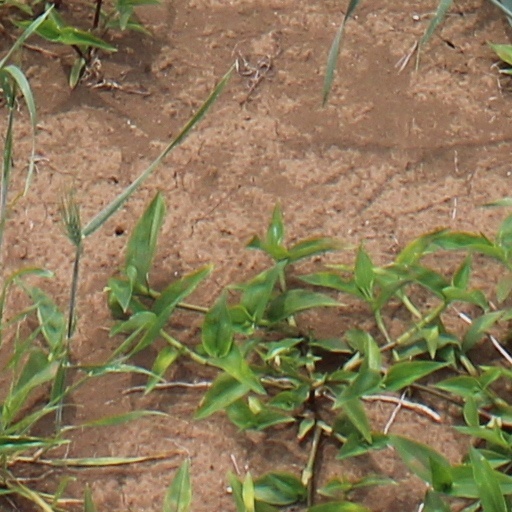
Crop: wheat